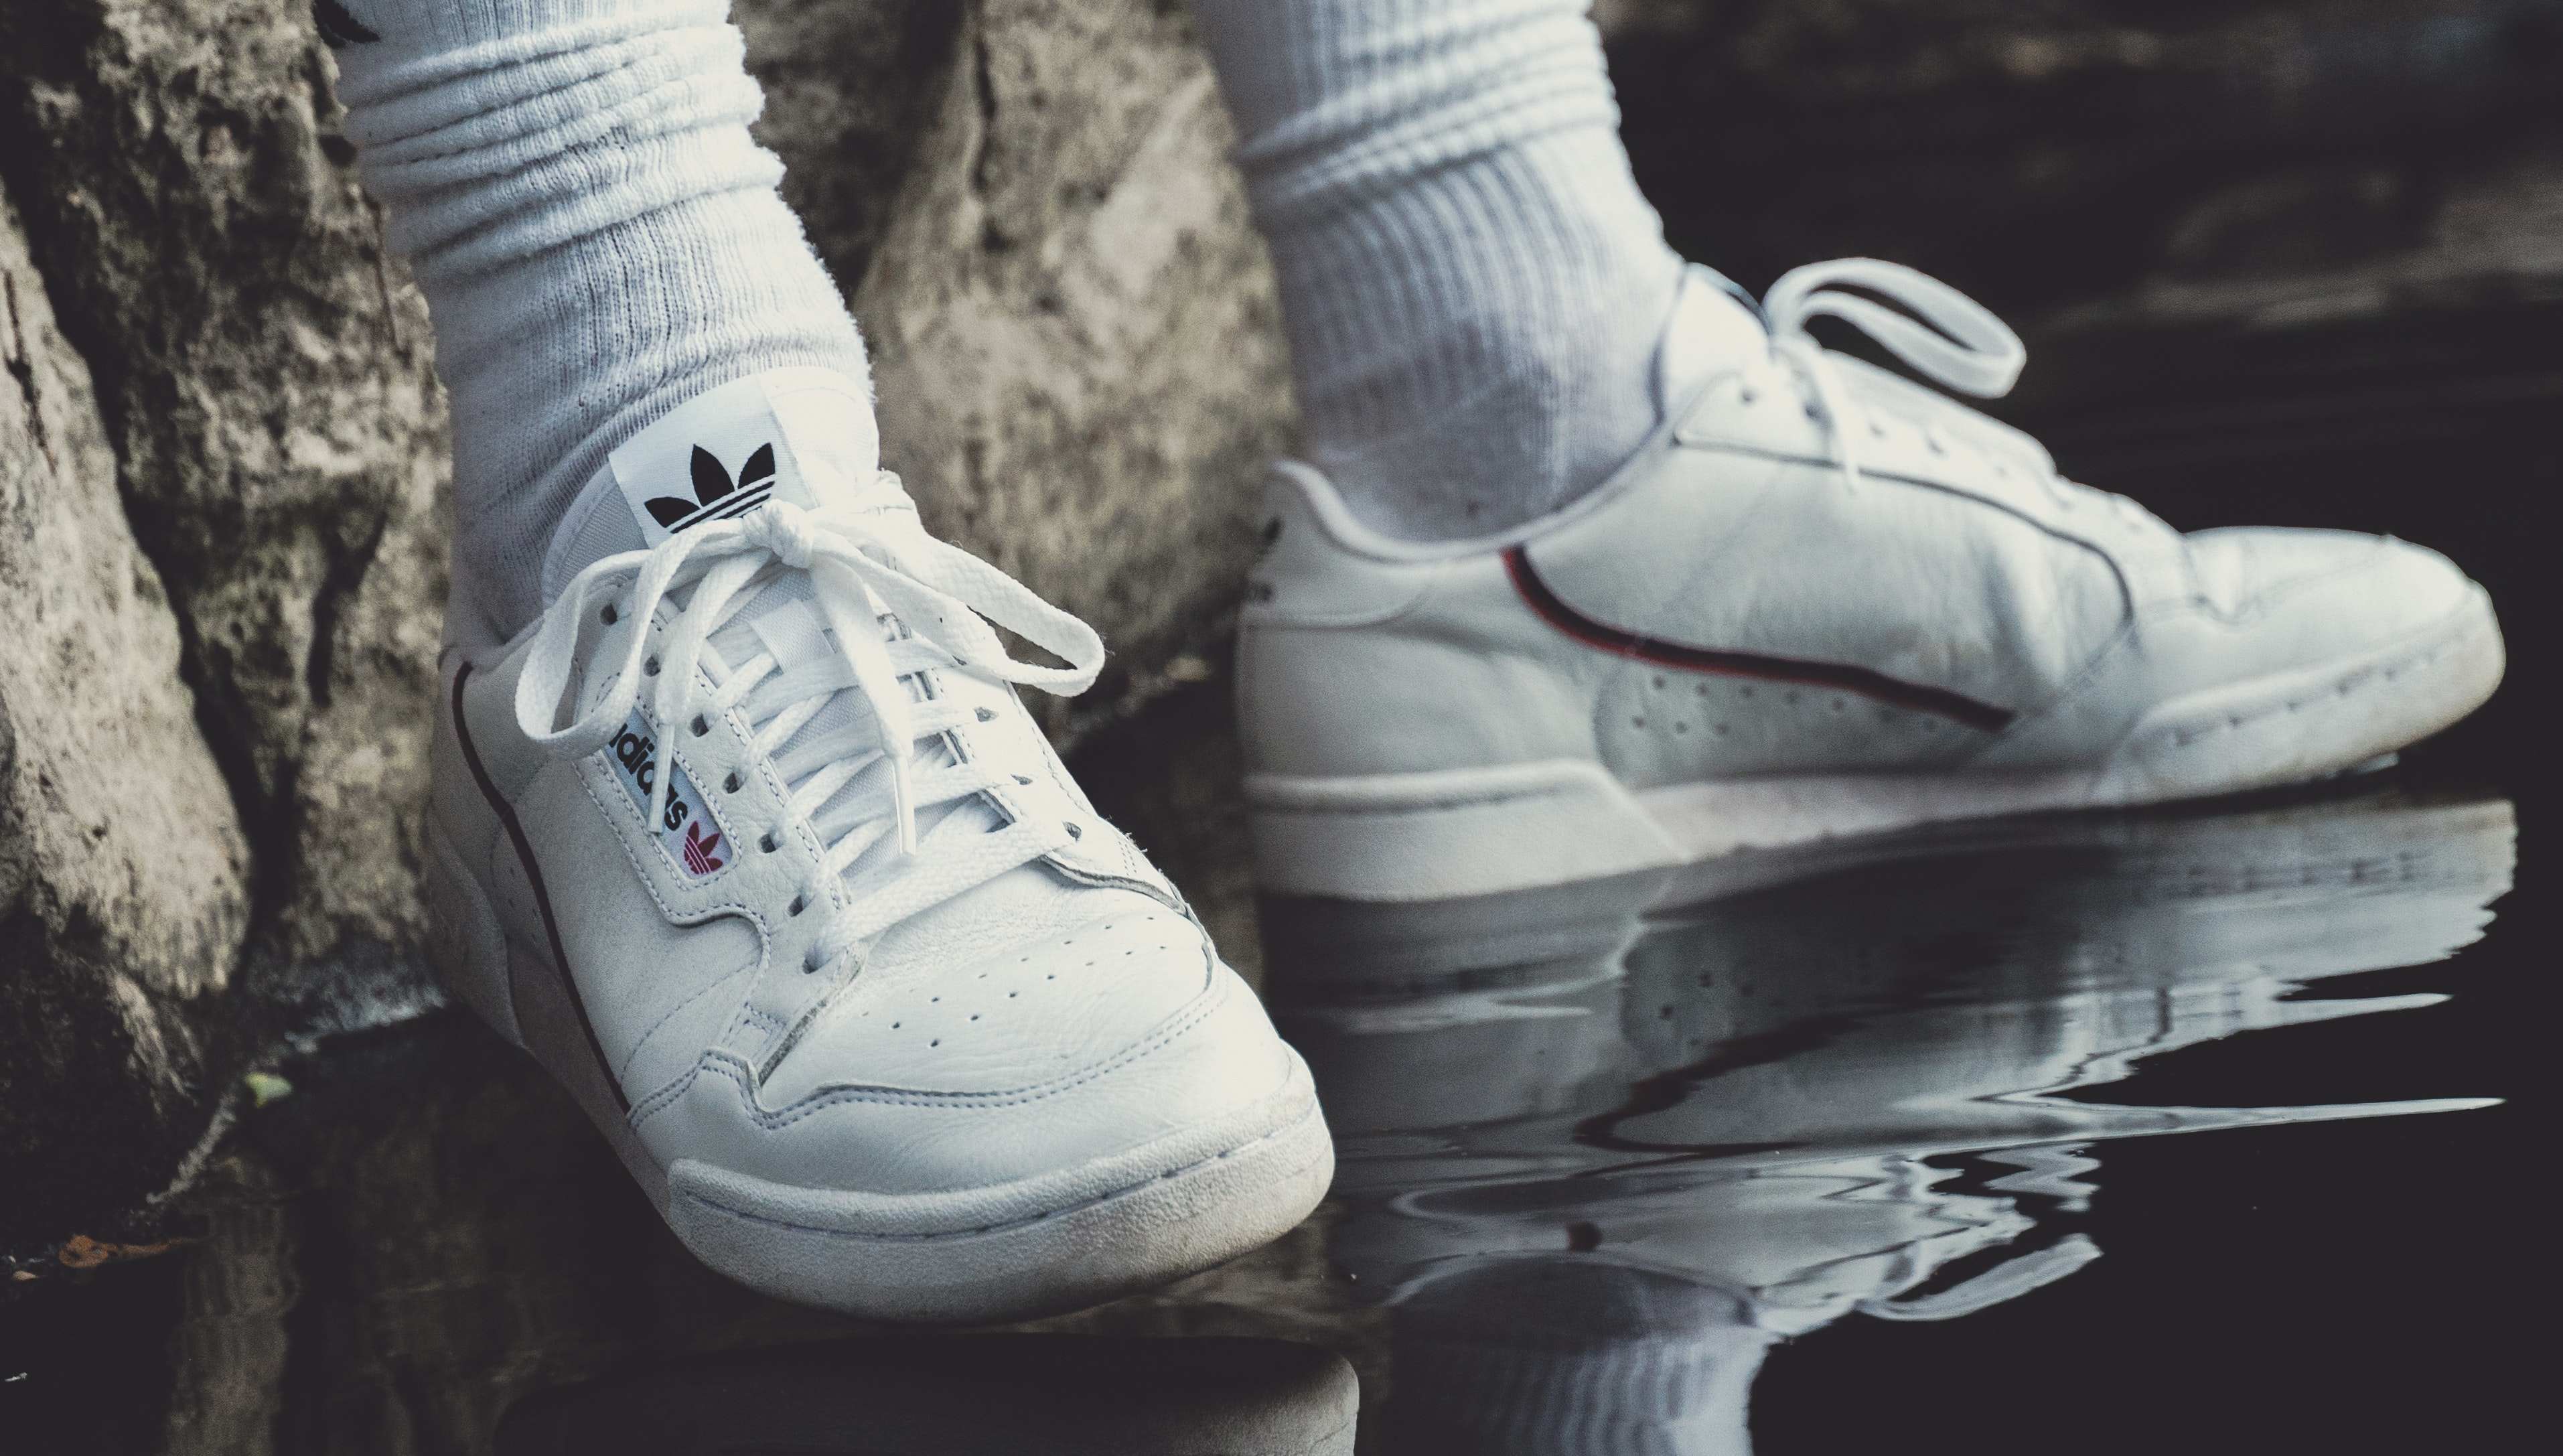
shoe, footwear, white, black, sneakers, skate shoe, cool, athletic shoe, Plimsoll shoe, walking shoe, outdoor shoe, black and white, jeans, sportswear, photography, monochrome, space, hiking boot, style